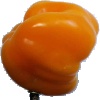
Label: Pepper Yellow 1